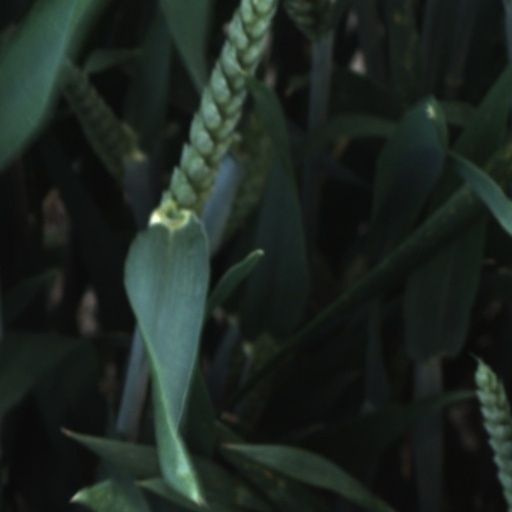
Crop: wheat